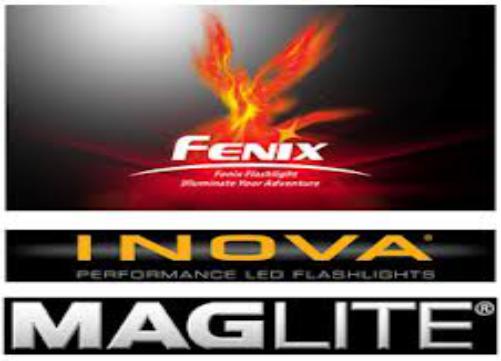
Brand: maglite
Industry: Necessities